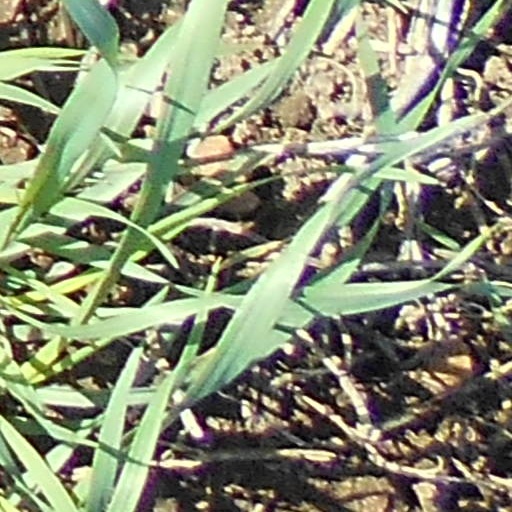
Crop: wheat